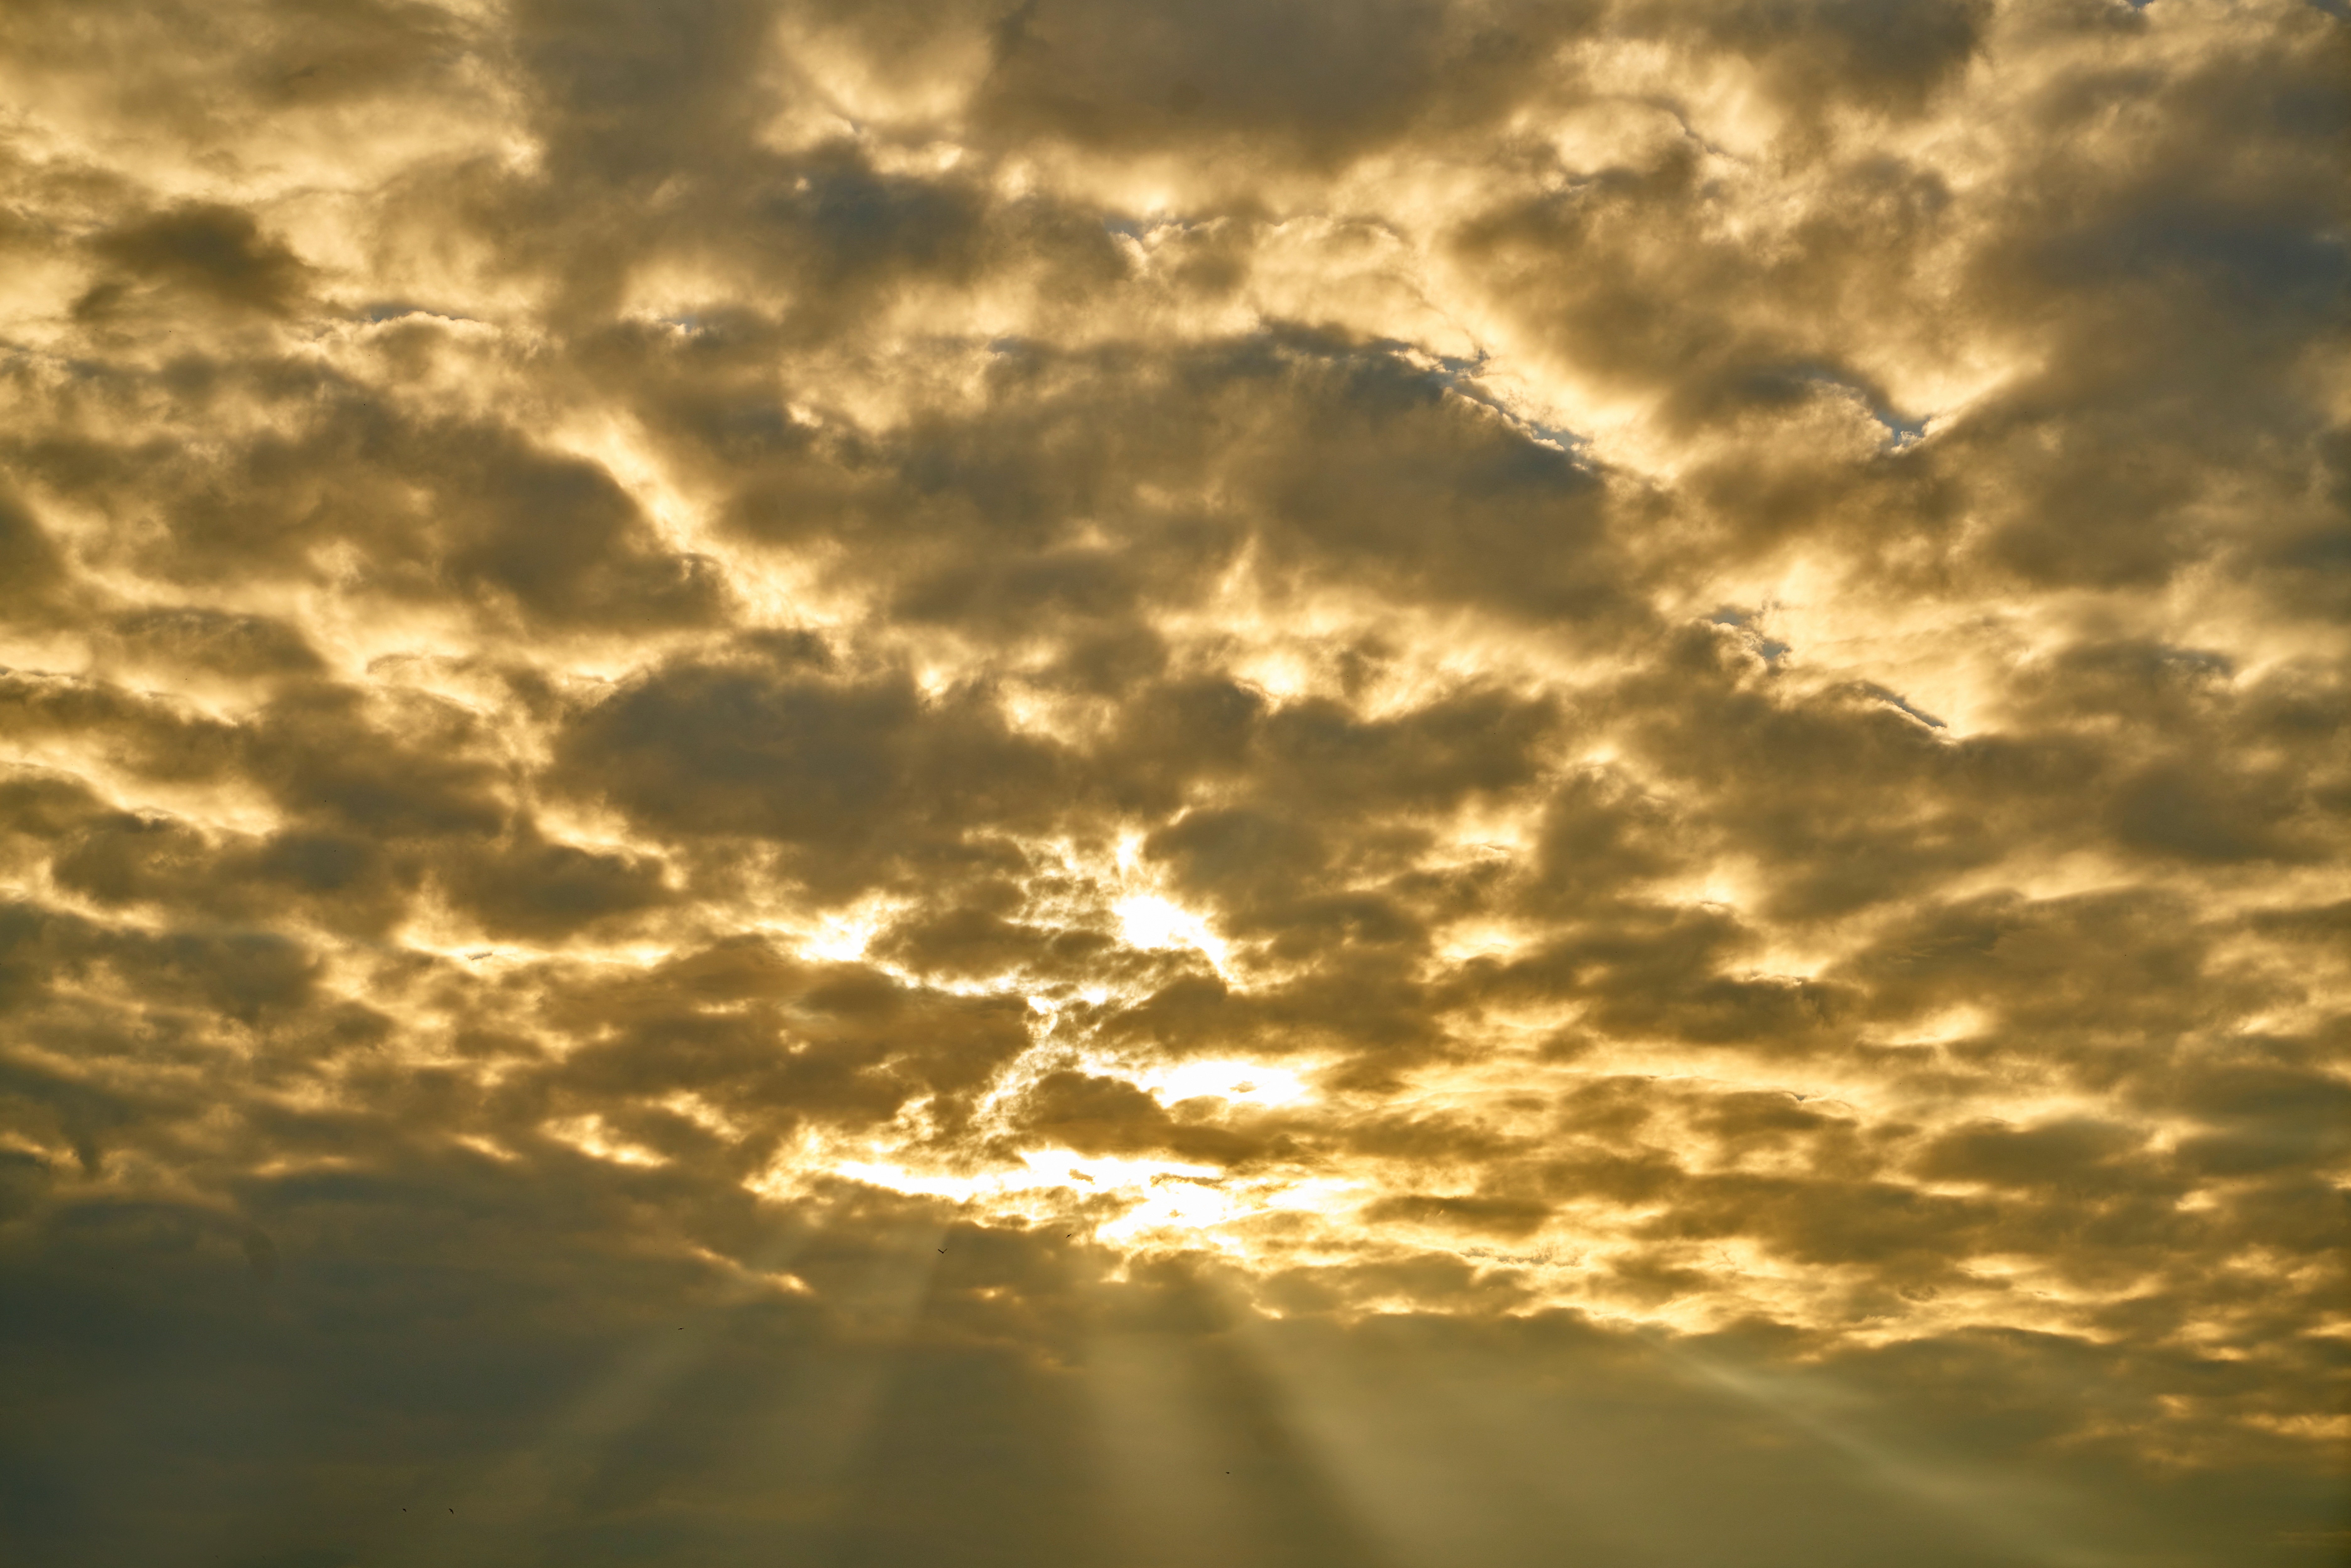
landscape, nature, outdoor, horizon, abstract, cloud, sky, sun, sunrise, sunset, sunlight, air, texture, dawn, atmosphere, summer, dusk, daytime, pattern, spring, high, space, peace, cumulus, environmental, yellow, season, clouds, great, background, wallpaper, composition, beautiful, day, afterglow, white clouds, unbelievable, meteorological phenomenon, it's in the air, red sky at morning